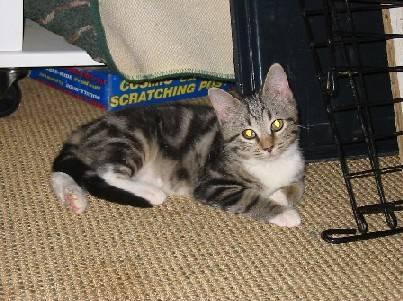
cat